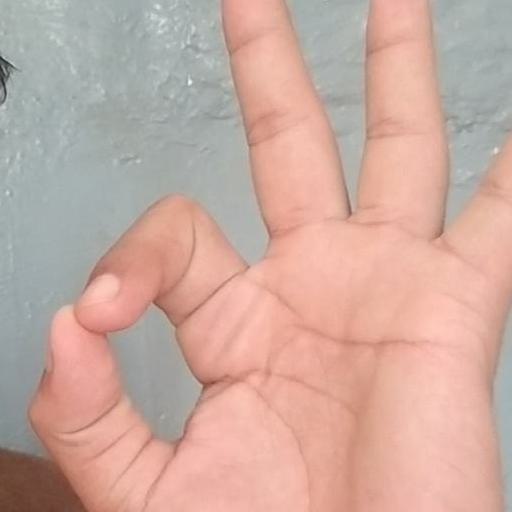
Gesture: ok